Giant golden-crowned flying fox

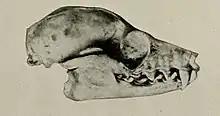
Skull of the golden-crowned flying fox

Overall, the giant golden-crowned flying fox is similar in appearance to many "Pteropus" species. It is different in its smaller canine teeth and its larger and more complex molars and premolars. Its upper incisors are slightly longer than "Pteropus" species, as well as sharper. Its four lower incisors have a greater disparity in length between the inner and outer pair than do "Pteropus". Its dental formula is for a total of 34 teeth.